Habba Khatoon

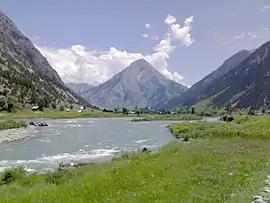

An underpass in Mughalpura, Lahore has been named after Habba Khatoon. The Indian Coast Guard named the ship CGS "Habba Khatoon" after her.